Ihor Poklad

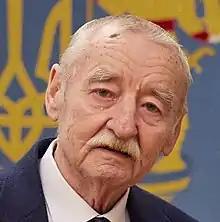
Poklad in 2021

Ihor Dmytrovych Poklad (10 December 1941 – 9 July 2025) was a Ukrainian composer. He wrote songs that became classics and have been performed by famous Ukrainian singers, such as "The Magic Violin" performed by Nina Matviienko. He later turned to scores for theatre and films. He was honoured as People's Artist of Ukraine and Hero of Ukraine, among others.